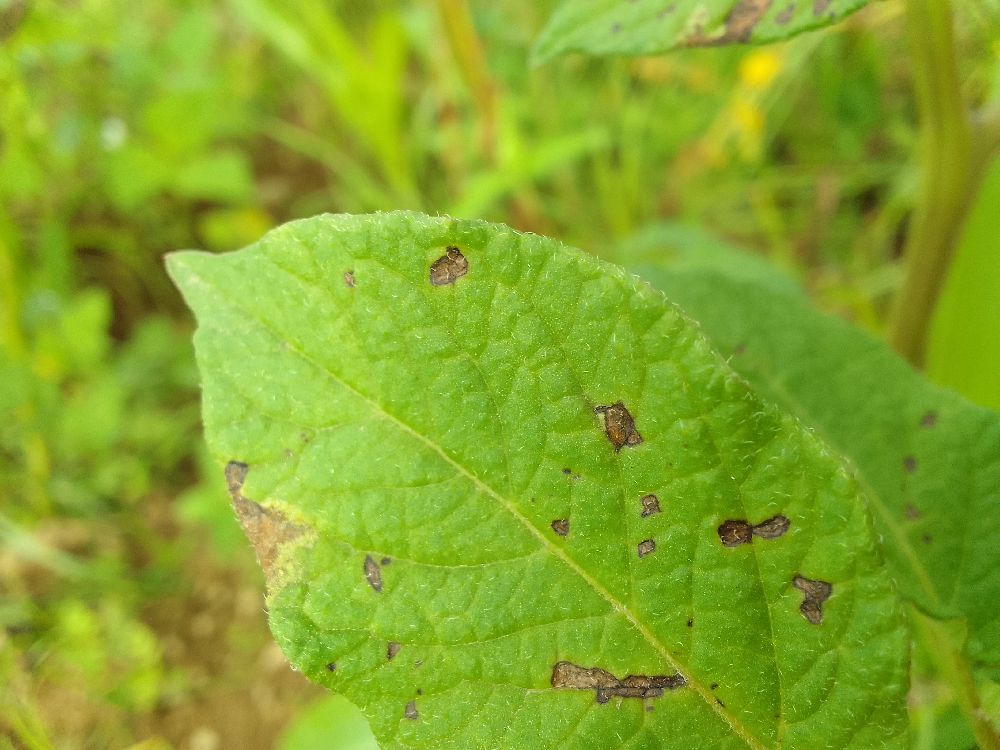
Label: Early blight